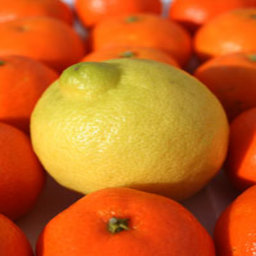
Label: Orange